Rehab (Rihanna song)

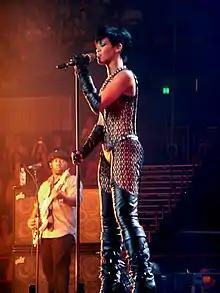
Rihanna performing in Brisbane on her Good Girl Gone Bad Tour

On April 28, 2008, Rihanna performed at the Pepsi Center with Kanye West, N.E.R.D, and Lupe Fiasco as part of West's Glow in the Dark Tour. She sang "Rehab" and other songs from "Good Girl Gone Bad". John Wenzel of "The Denver Post" wrote that "Rehab" and other songs "would have benefited from more backing vocals, or perhaps a more focused performance approach". To promote the single, Rihanna performed "Rehab" live on November 23, 2008, at the 2008 American Music Awards, where she won the awards for Favorite Pop/Rock Female Artist and Favorite Soul/R&B Female Artist. At the awards ceremony, she performed it wearing an eye patch, which she later removed after she was lowered to the main stage.